History of Tampa, Florida

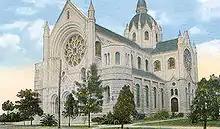
Sacred Heart Catholic Church, c. 1905

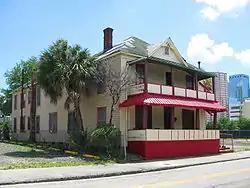
Jackson Rooming House

Tampa would see significant changes in it between 1900 and 1920. The Gasparilla Pirate Festival would be organized for the first time in 1904 and is still held yearly. It was created by George W. Hardee who worked for Tampa's municipal government and made it in an attempt to try and draw larger crowds for festivities held on May Day. Seddon Island would be created as a result of a dredging project in 1906 when sediment excavated would be placed on the eastern side of Little Grassy island which was split in half. The town of Fort Brooke would end up annexed in 1907. At about the same time Sparkman Channel would also be created. A railroad bridge would be built in 1908 to Seddon Island. Seddon Island would be a location where phosphate was often shipped out of until the late 1960s.